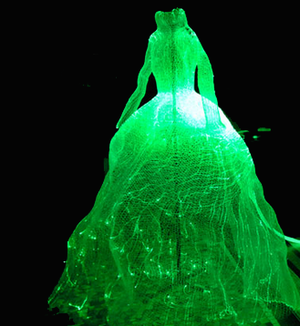
Robe lumineuse en fibre optique de Tae-Gon Kim, Biennale Internationale du Verre 2007
La Biennale Internationale du Verre est une manifestation culturelle autour du medium verre initiée par l’European Studio Glass Art Association et son fondateur, Laurent Schmoll. Elle a lieu tous les deux ans à Strasbourg et dans les régions de l’Alsace et de la Lorraine.